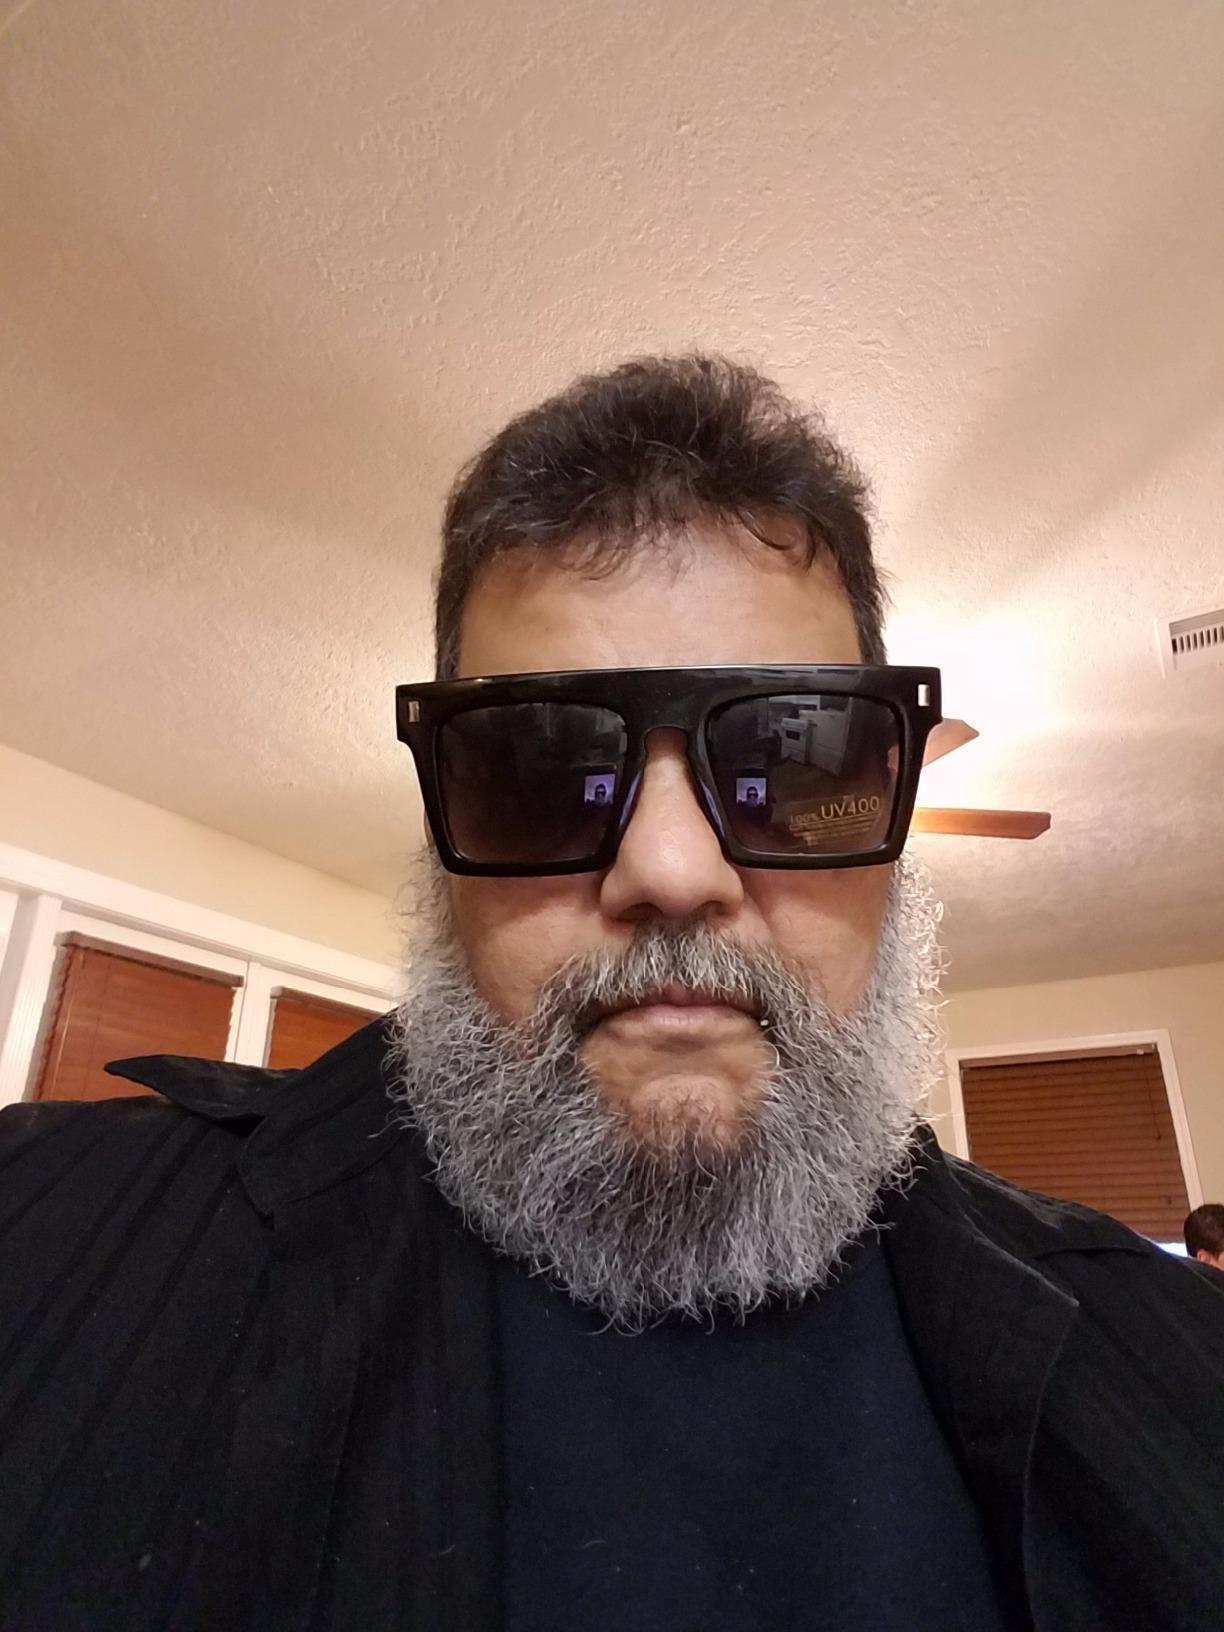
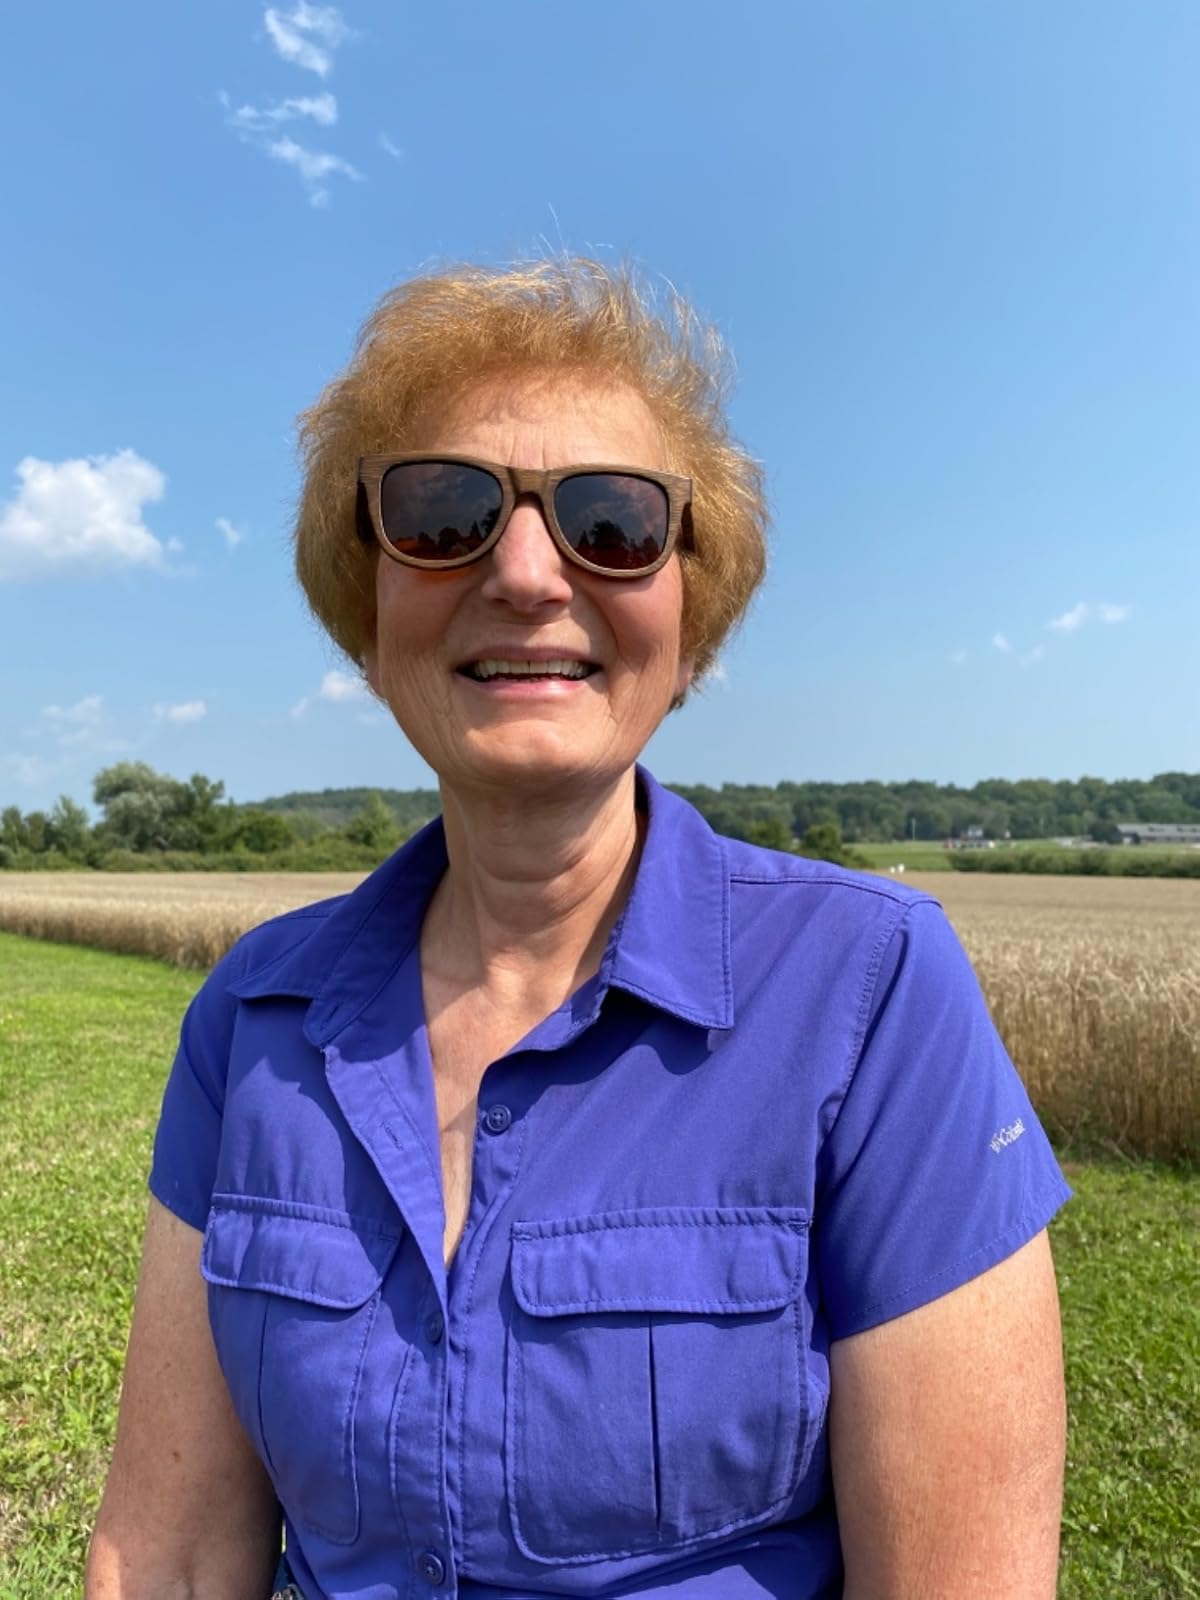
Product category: accessories_sunglasses
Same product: no